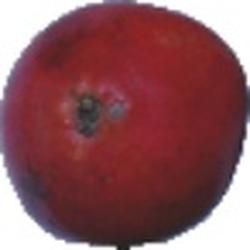
Label: Pomegranate